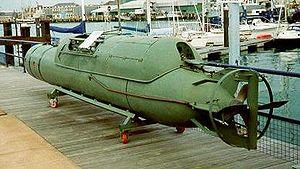
L' Olterra était un navire-citerne utilisé pendant la Seconde Guerre mondiale par la Regia Marina dans certaines opérations de la Xe Flottiglia MAS contre la base navale britannique de Gibraltar pendant la campagne de la Méditerranée.
Un nageur de combat ou plongeur de combat ou parfois homme-grenouille est un plongeur militaire des forces spéciales ou de régiments conventionnels entrainé pour des missions de plongée sous-marine sous fortes contraintes tactiques ou offensives incluant le combat.